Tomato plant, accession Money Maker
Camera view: bottom (45 deg); turntable rotation: 30 degrees
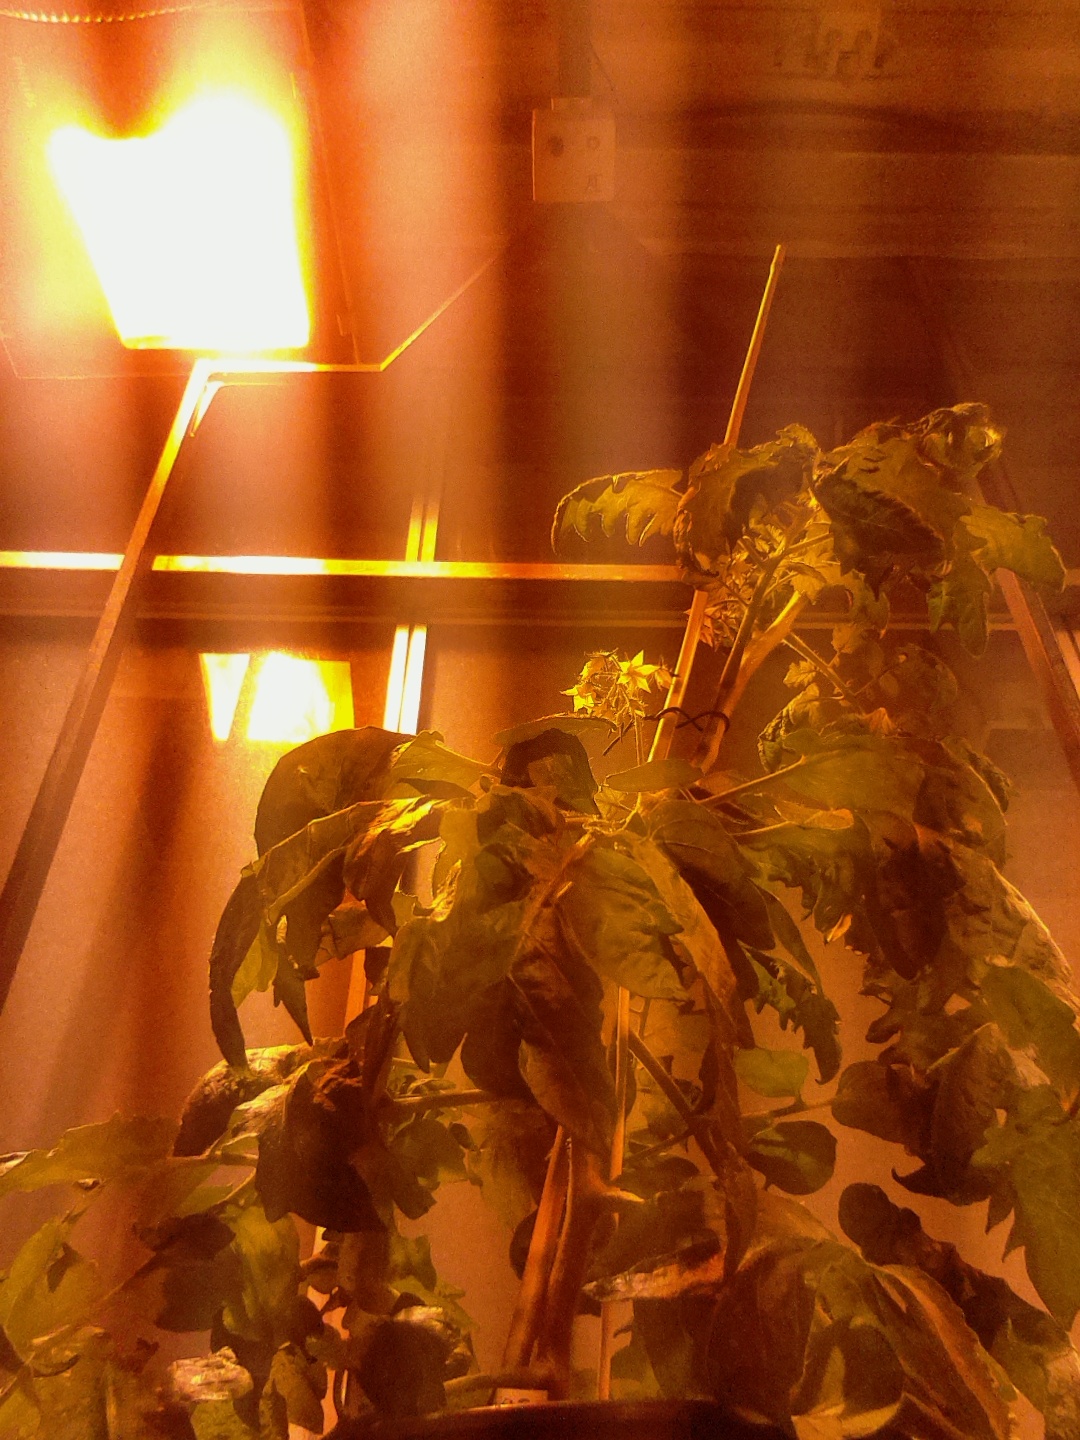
BBCH growth stage 68: Full flowering, 80%-90% of flowers open, more petals falling